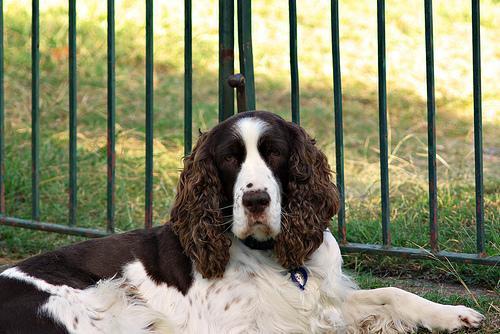
English_springer